Milky (pudding)

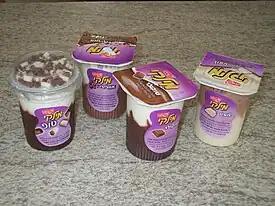
Milky in different flavors

Milky is a dairy pudding produced in Israel by the Strauss Group.